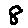
Label: 8